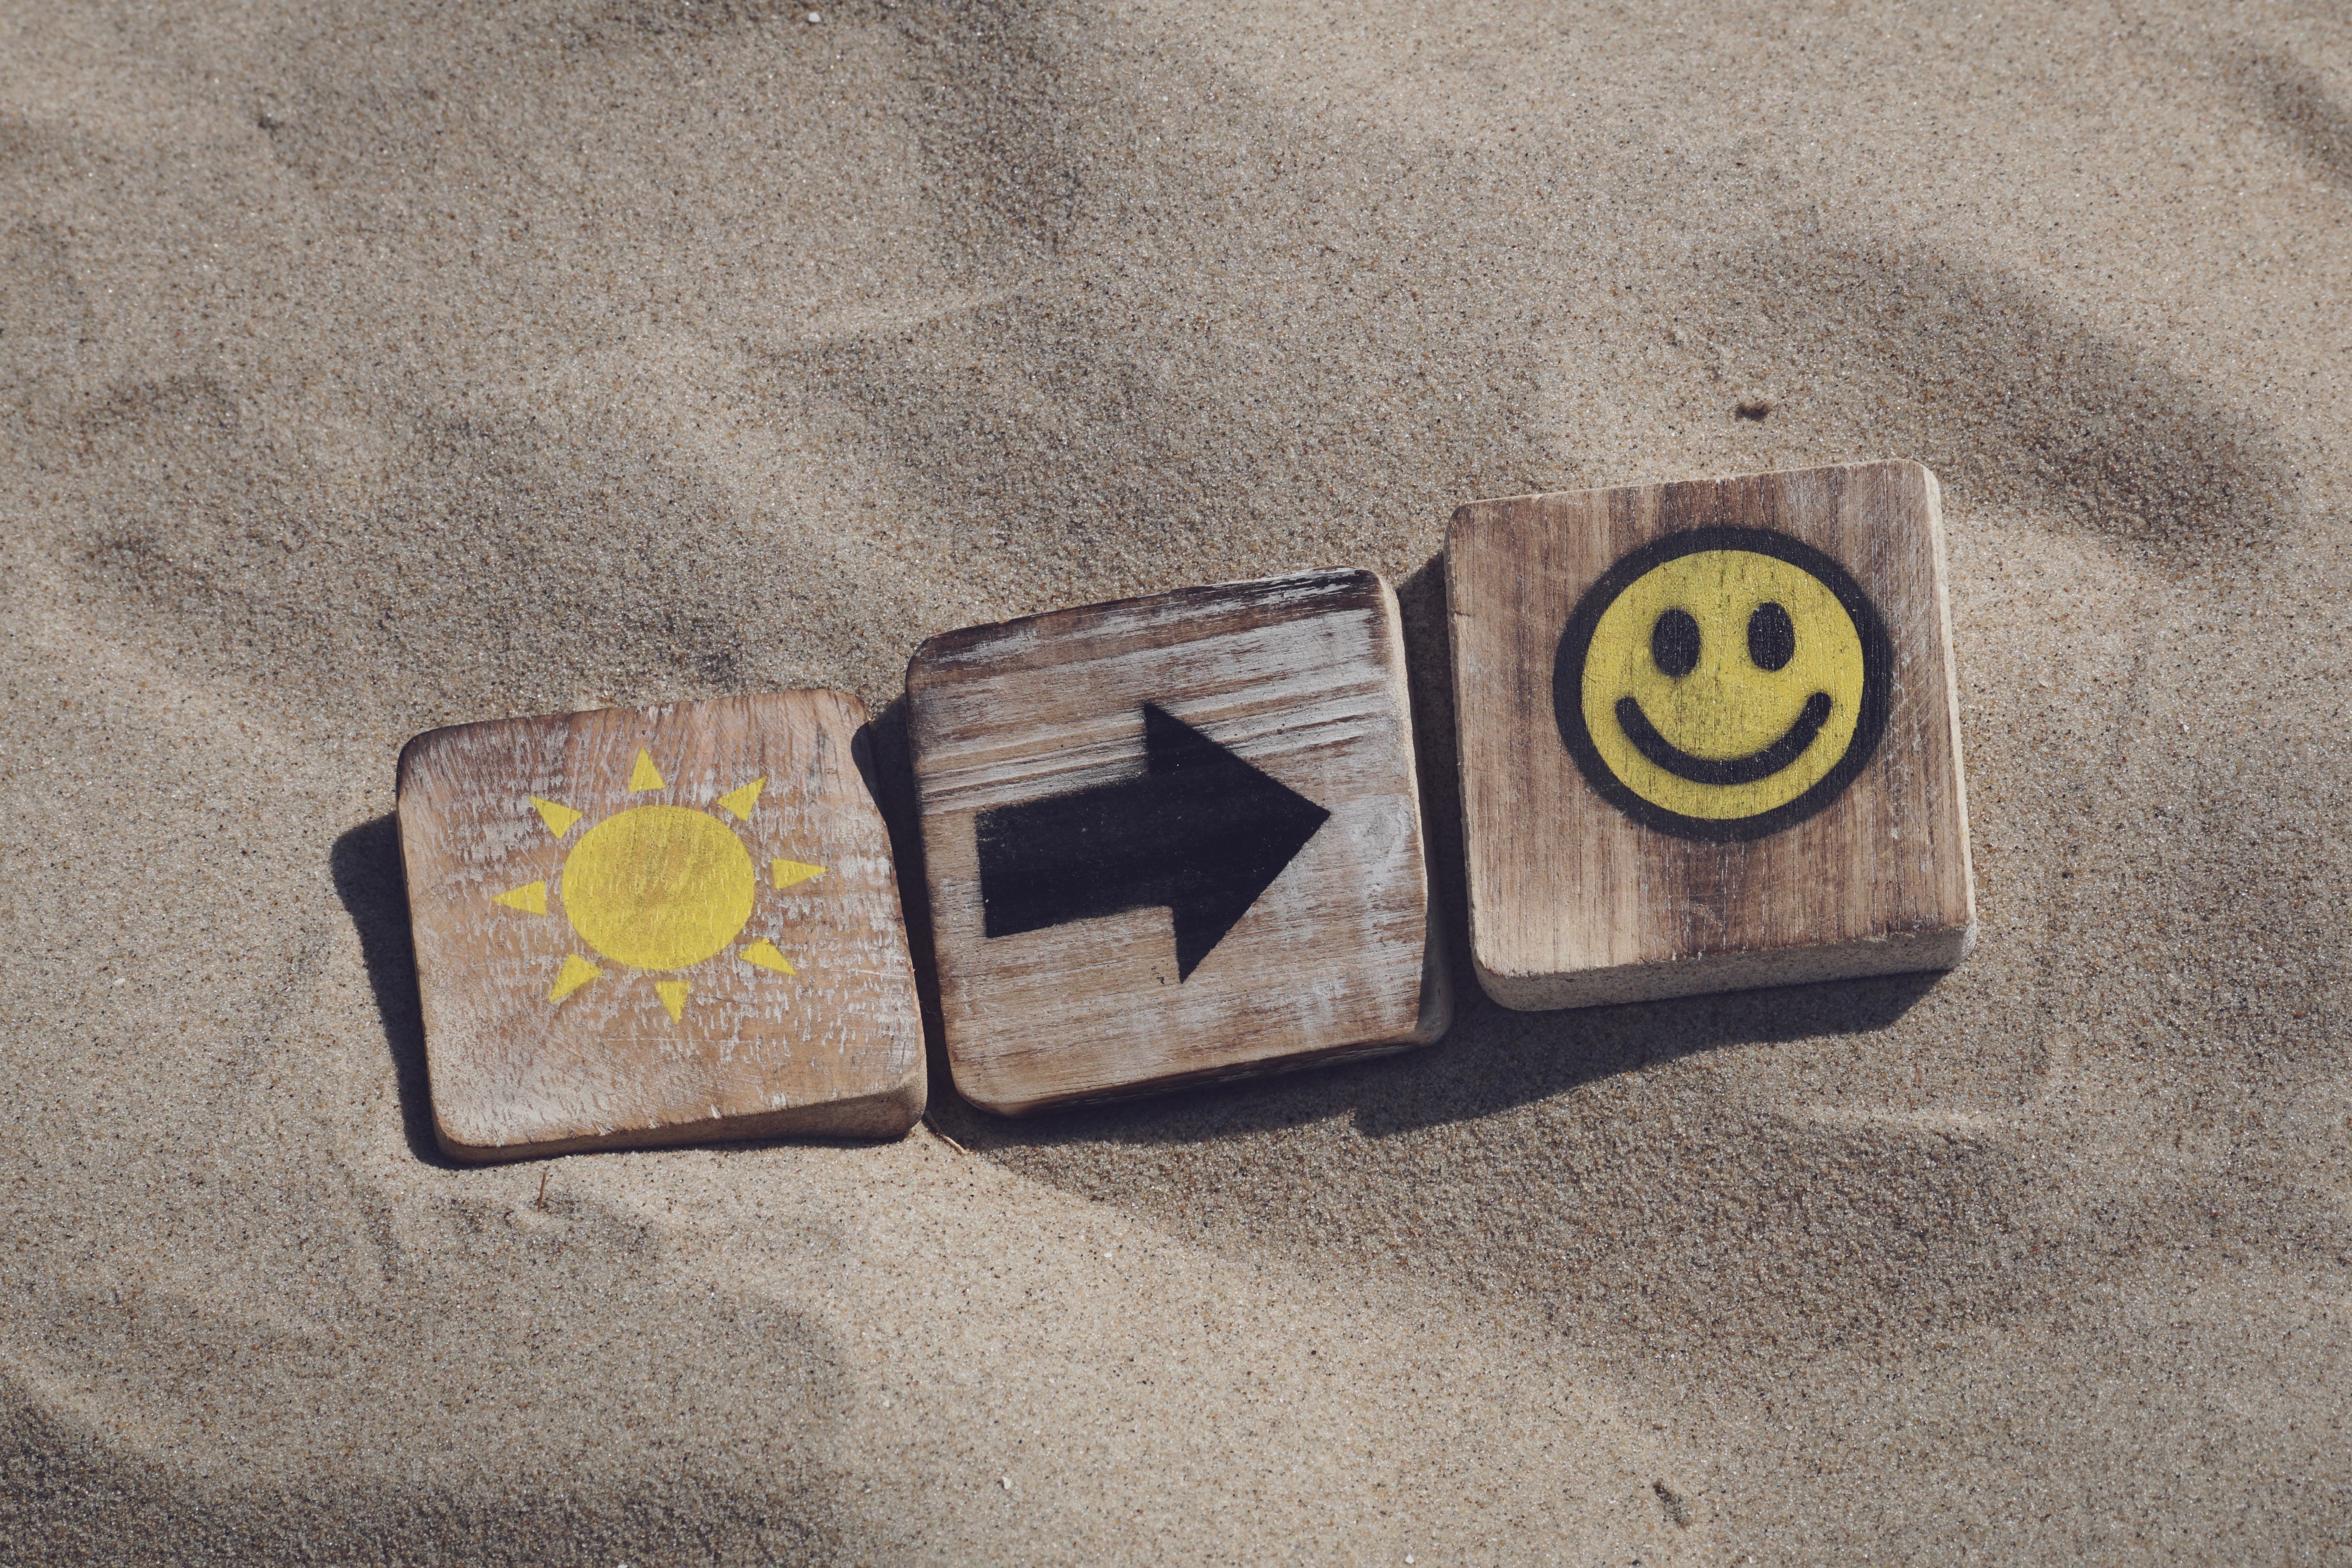
yellow, wood, symbol, logo, number, icon, games, illustration